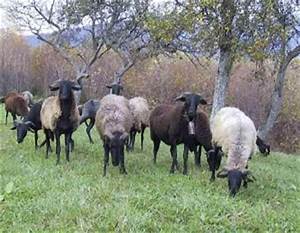
Label: cow